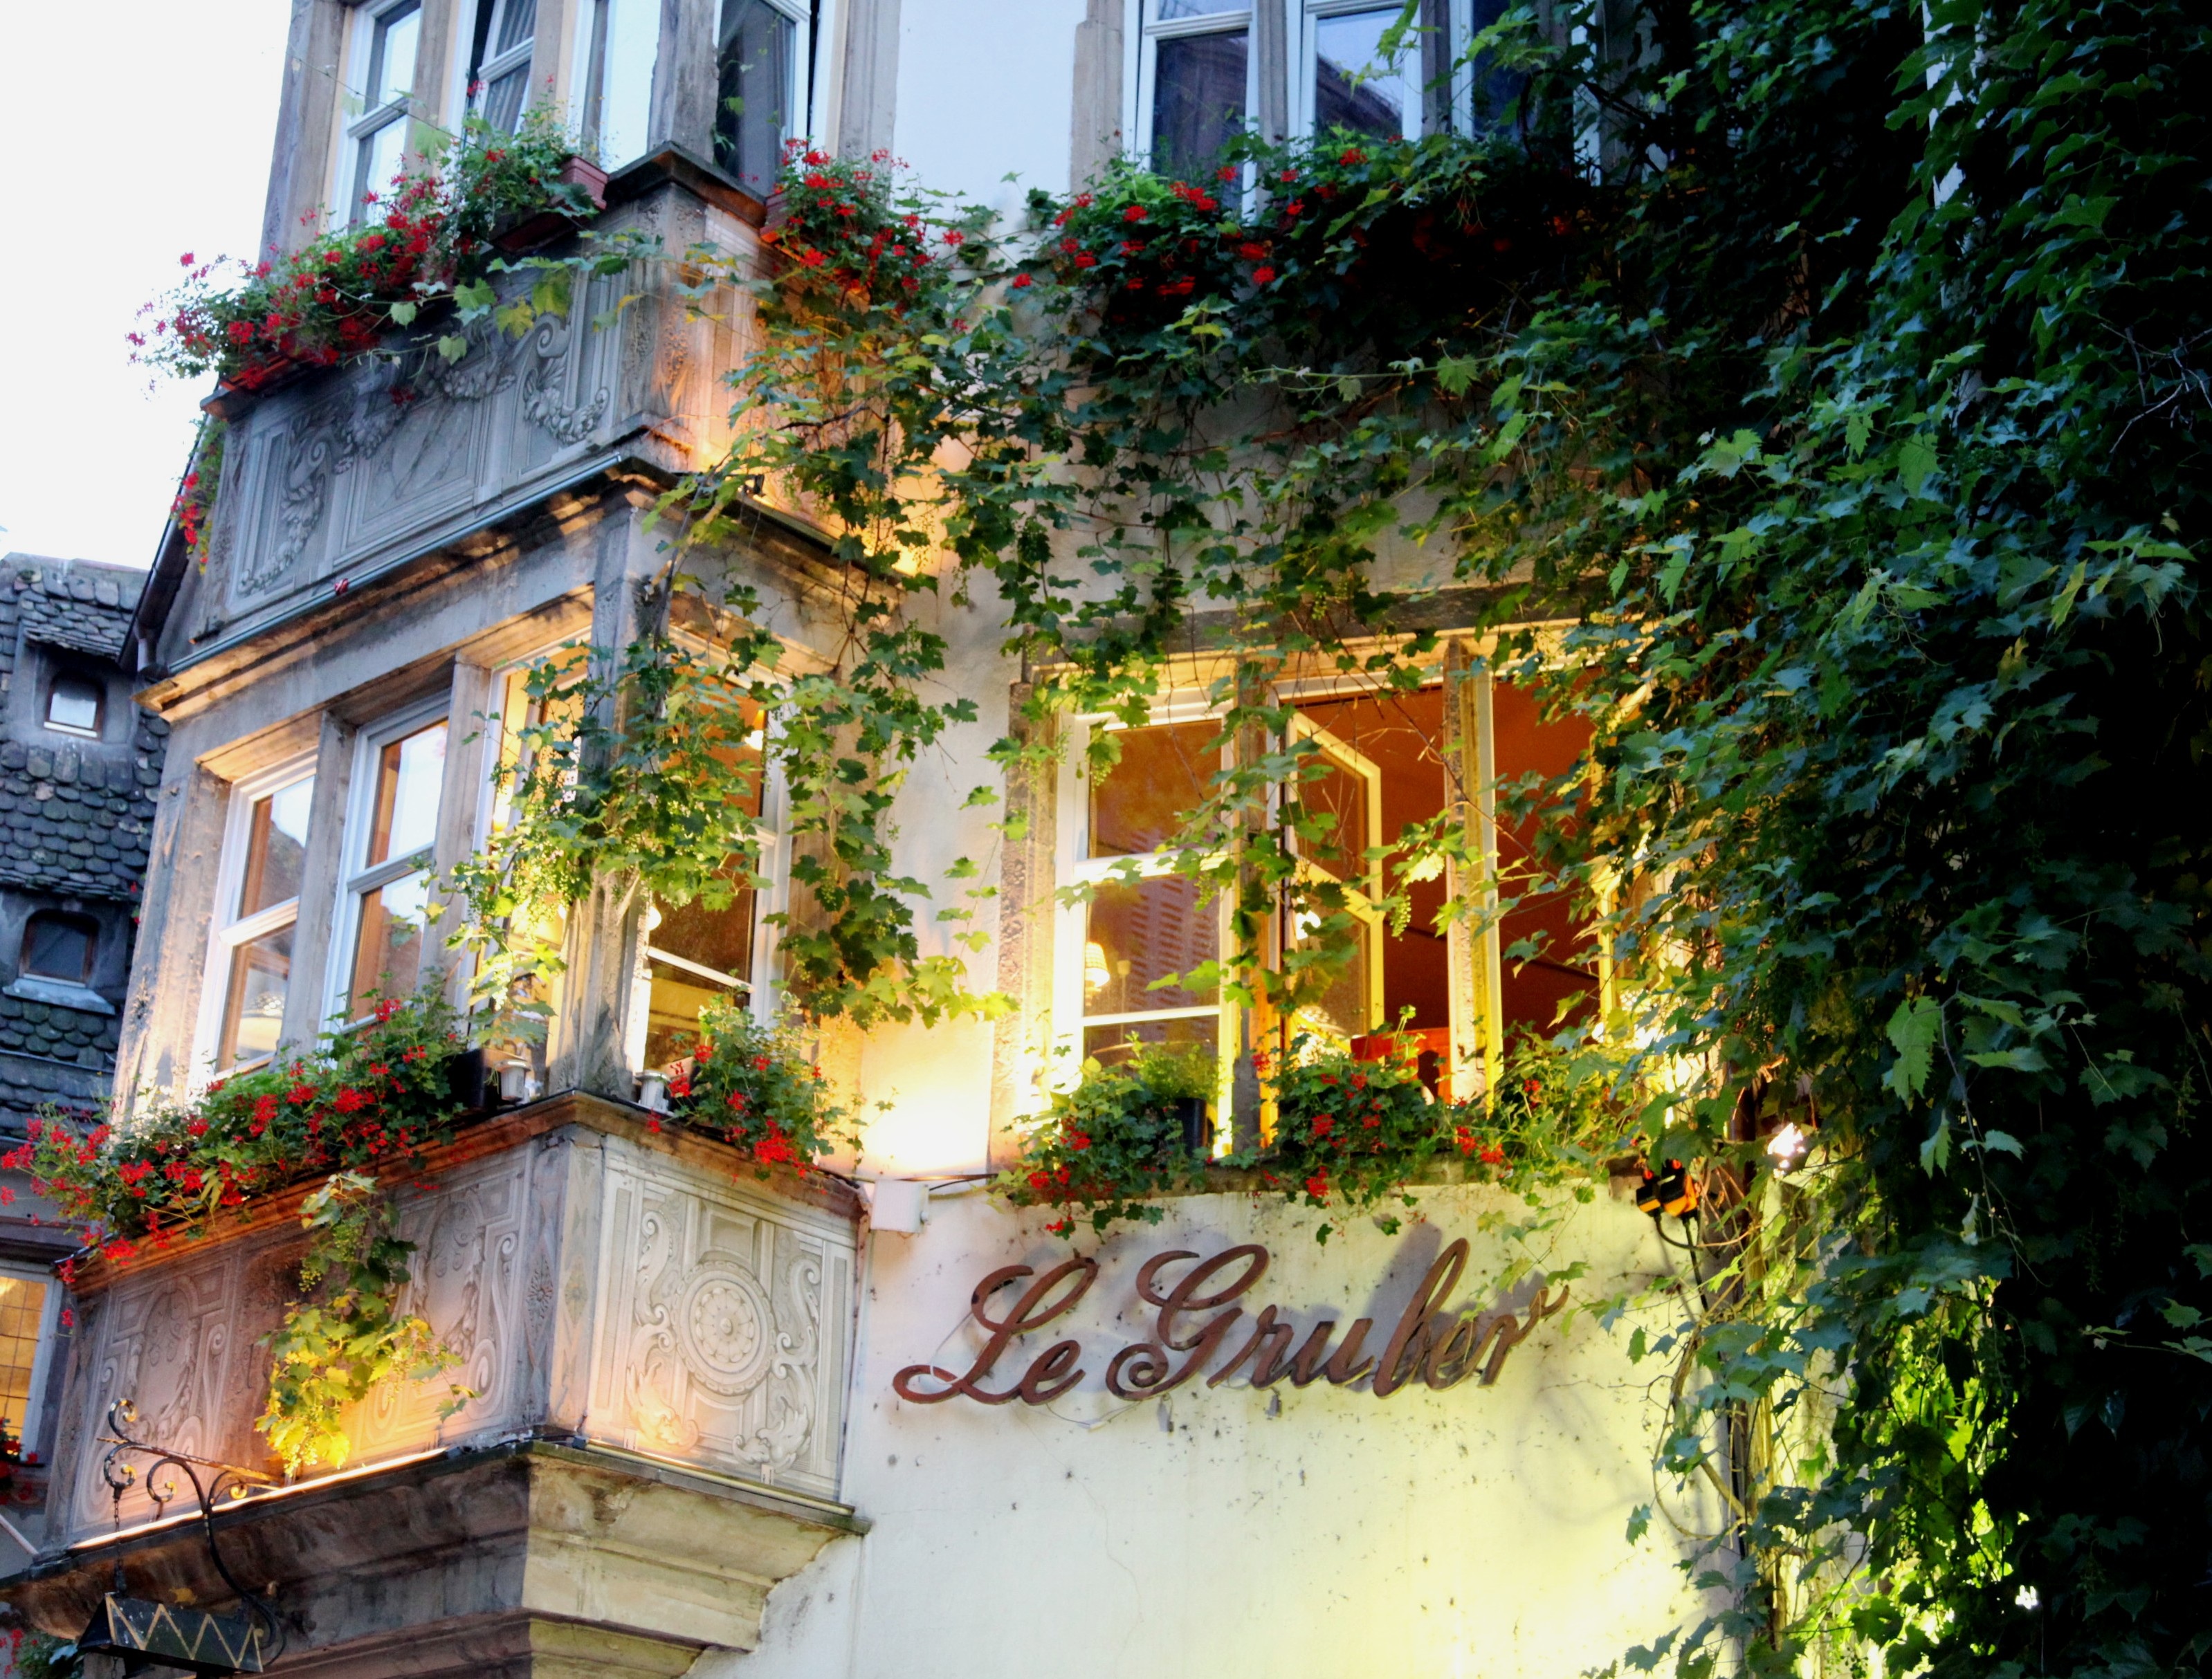
road, street, house, flower, town, restaurant, alley, home, village, cozy, facade, tourism, lighting, strasbourg, local, gastronomy, inn, neighbourhood, urban area, le gruber